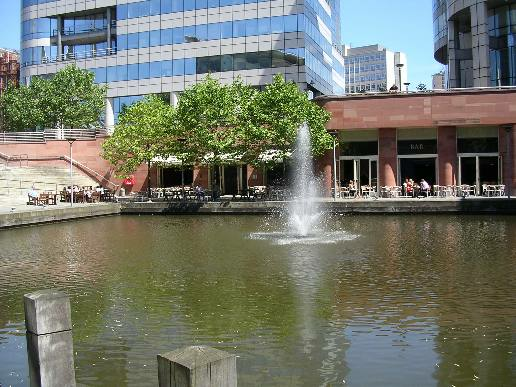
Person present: No